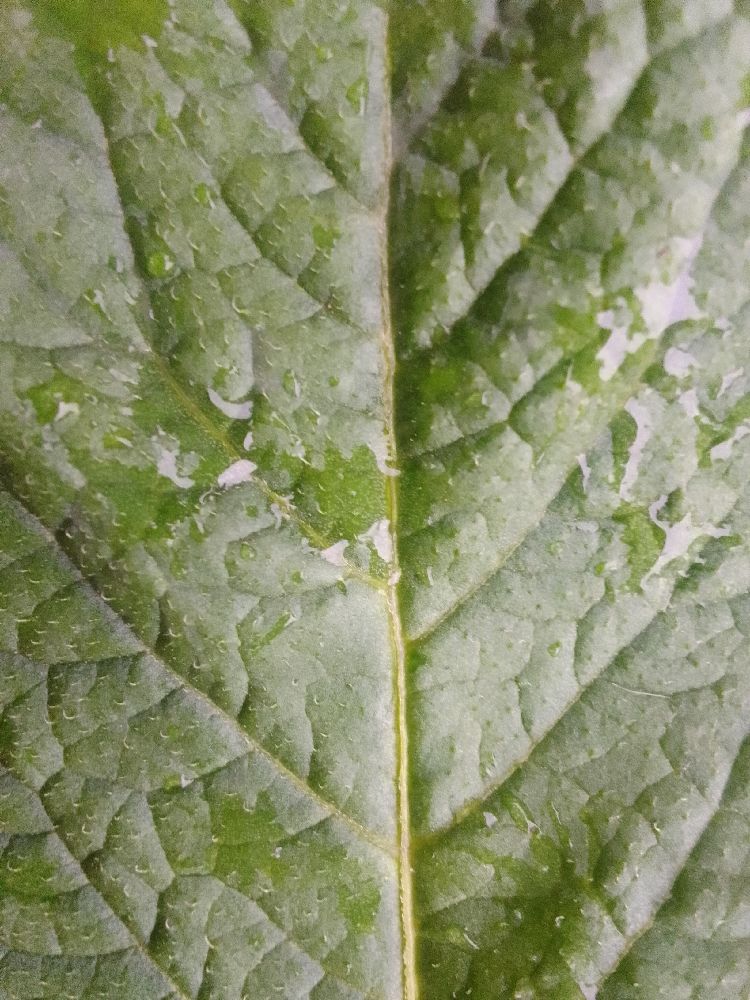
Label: Healthy